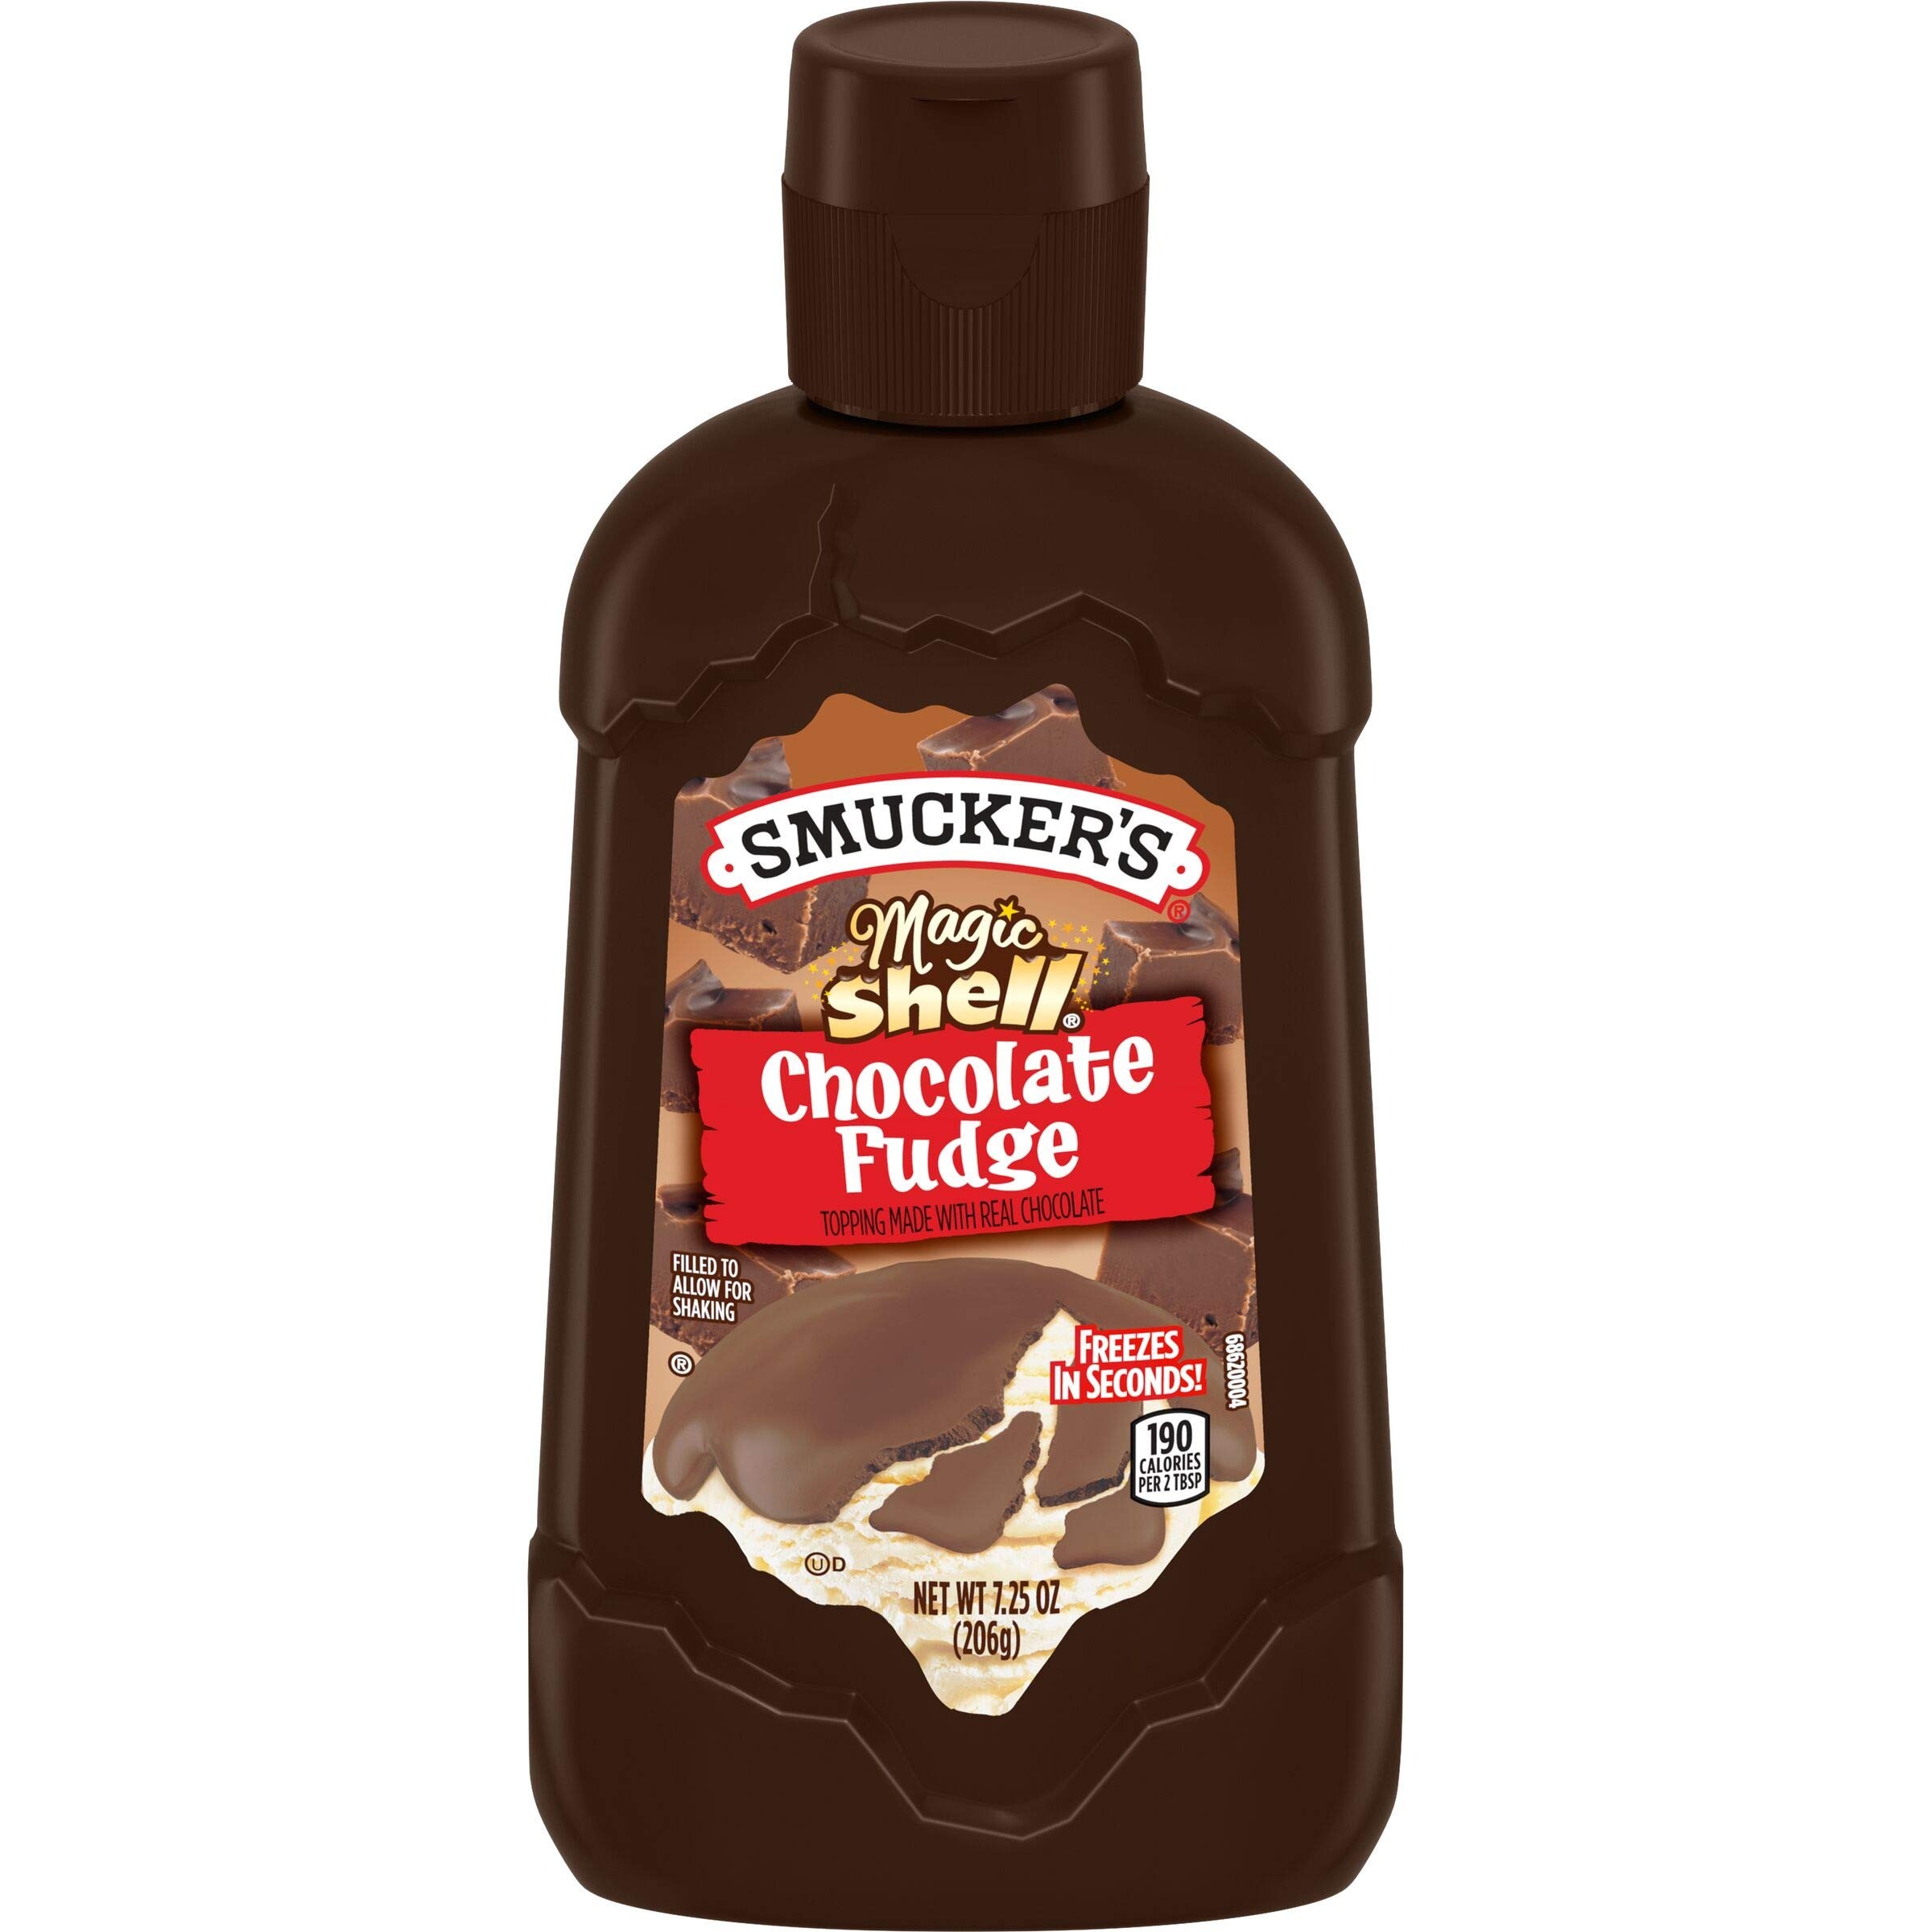
Item Name: Smucker's Magic Shell Chocolate Fudge Flavored Topping, 7.25 Ounces
Bullet Point 1: Contains 1- 7.25 Ounce Bottle of Smucker's Magic Shell Chocolate Fudge Flavored Topping
Bullet Point 2: Chocolate fudge flavor in a fun ice cream topping
Bullet Point 3: Topping freezes in seconds to create a candy-coated shell that can be broken and mixed right in with the ice cream
Bullet Point 4: A one-of-a-kind ice cream topping that makes every scoop more fun
Bullet Point 5: Drizzle over cheesecake or bon bons for a dessert with a delicious crunch
Value: 1.0
Unit: Count

Price: 3.19